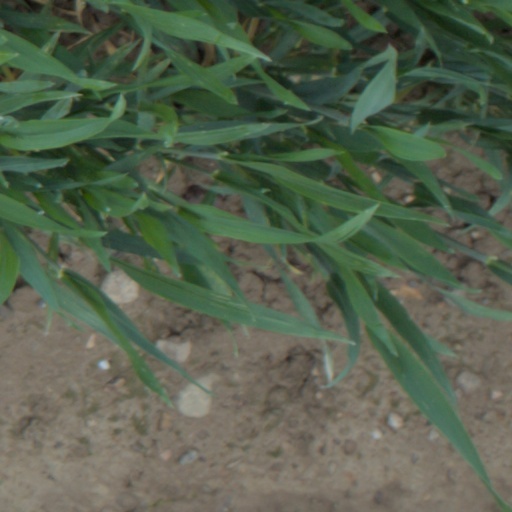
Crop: wheat